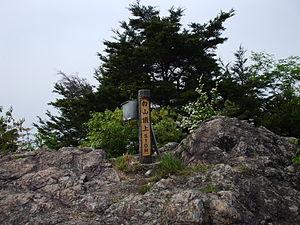
Le mont Haku est une montagne située dans la ville de Nishiwaki, préfecture de Hyōgo au Japon. C'est une des « 50 montagnes de Hyōgo ».